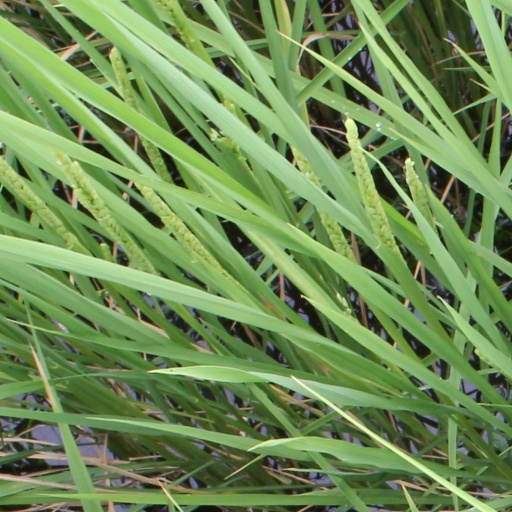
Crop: rice